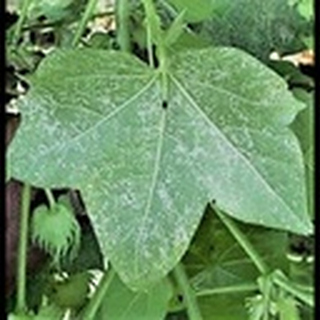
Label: cotton_powdery_mildew